NSB El 17

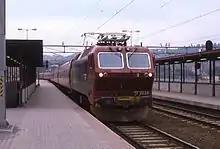
El 17.2224 hauling a train of B7 carriages at Oslo Central Station in 1986

When the order was placed, it was the first Norwegian electric locomotive with the mechanical components built in Germany. At the same time, NSB ordered five six-axle diesel-electric locomotives from Thyssen-Henschel (Mark Di 4), almost the same as the Danish Mark ME 1500. The Di 4/ME 1500 have many similarities to its electric counterpart El 17. The two were planned to have the same rectifiers and motors, but due to weight restrictions the El 17 received the same type as Class 120.